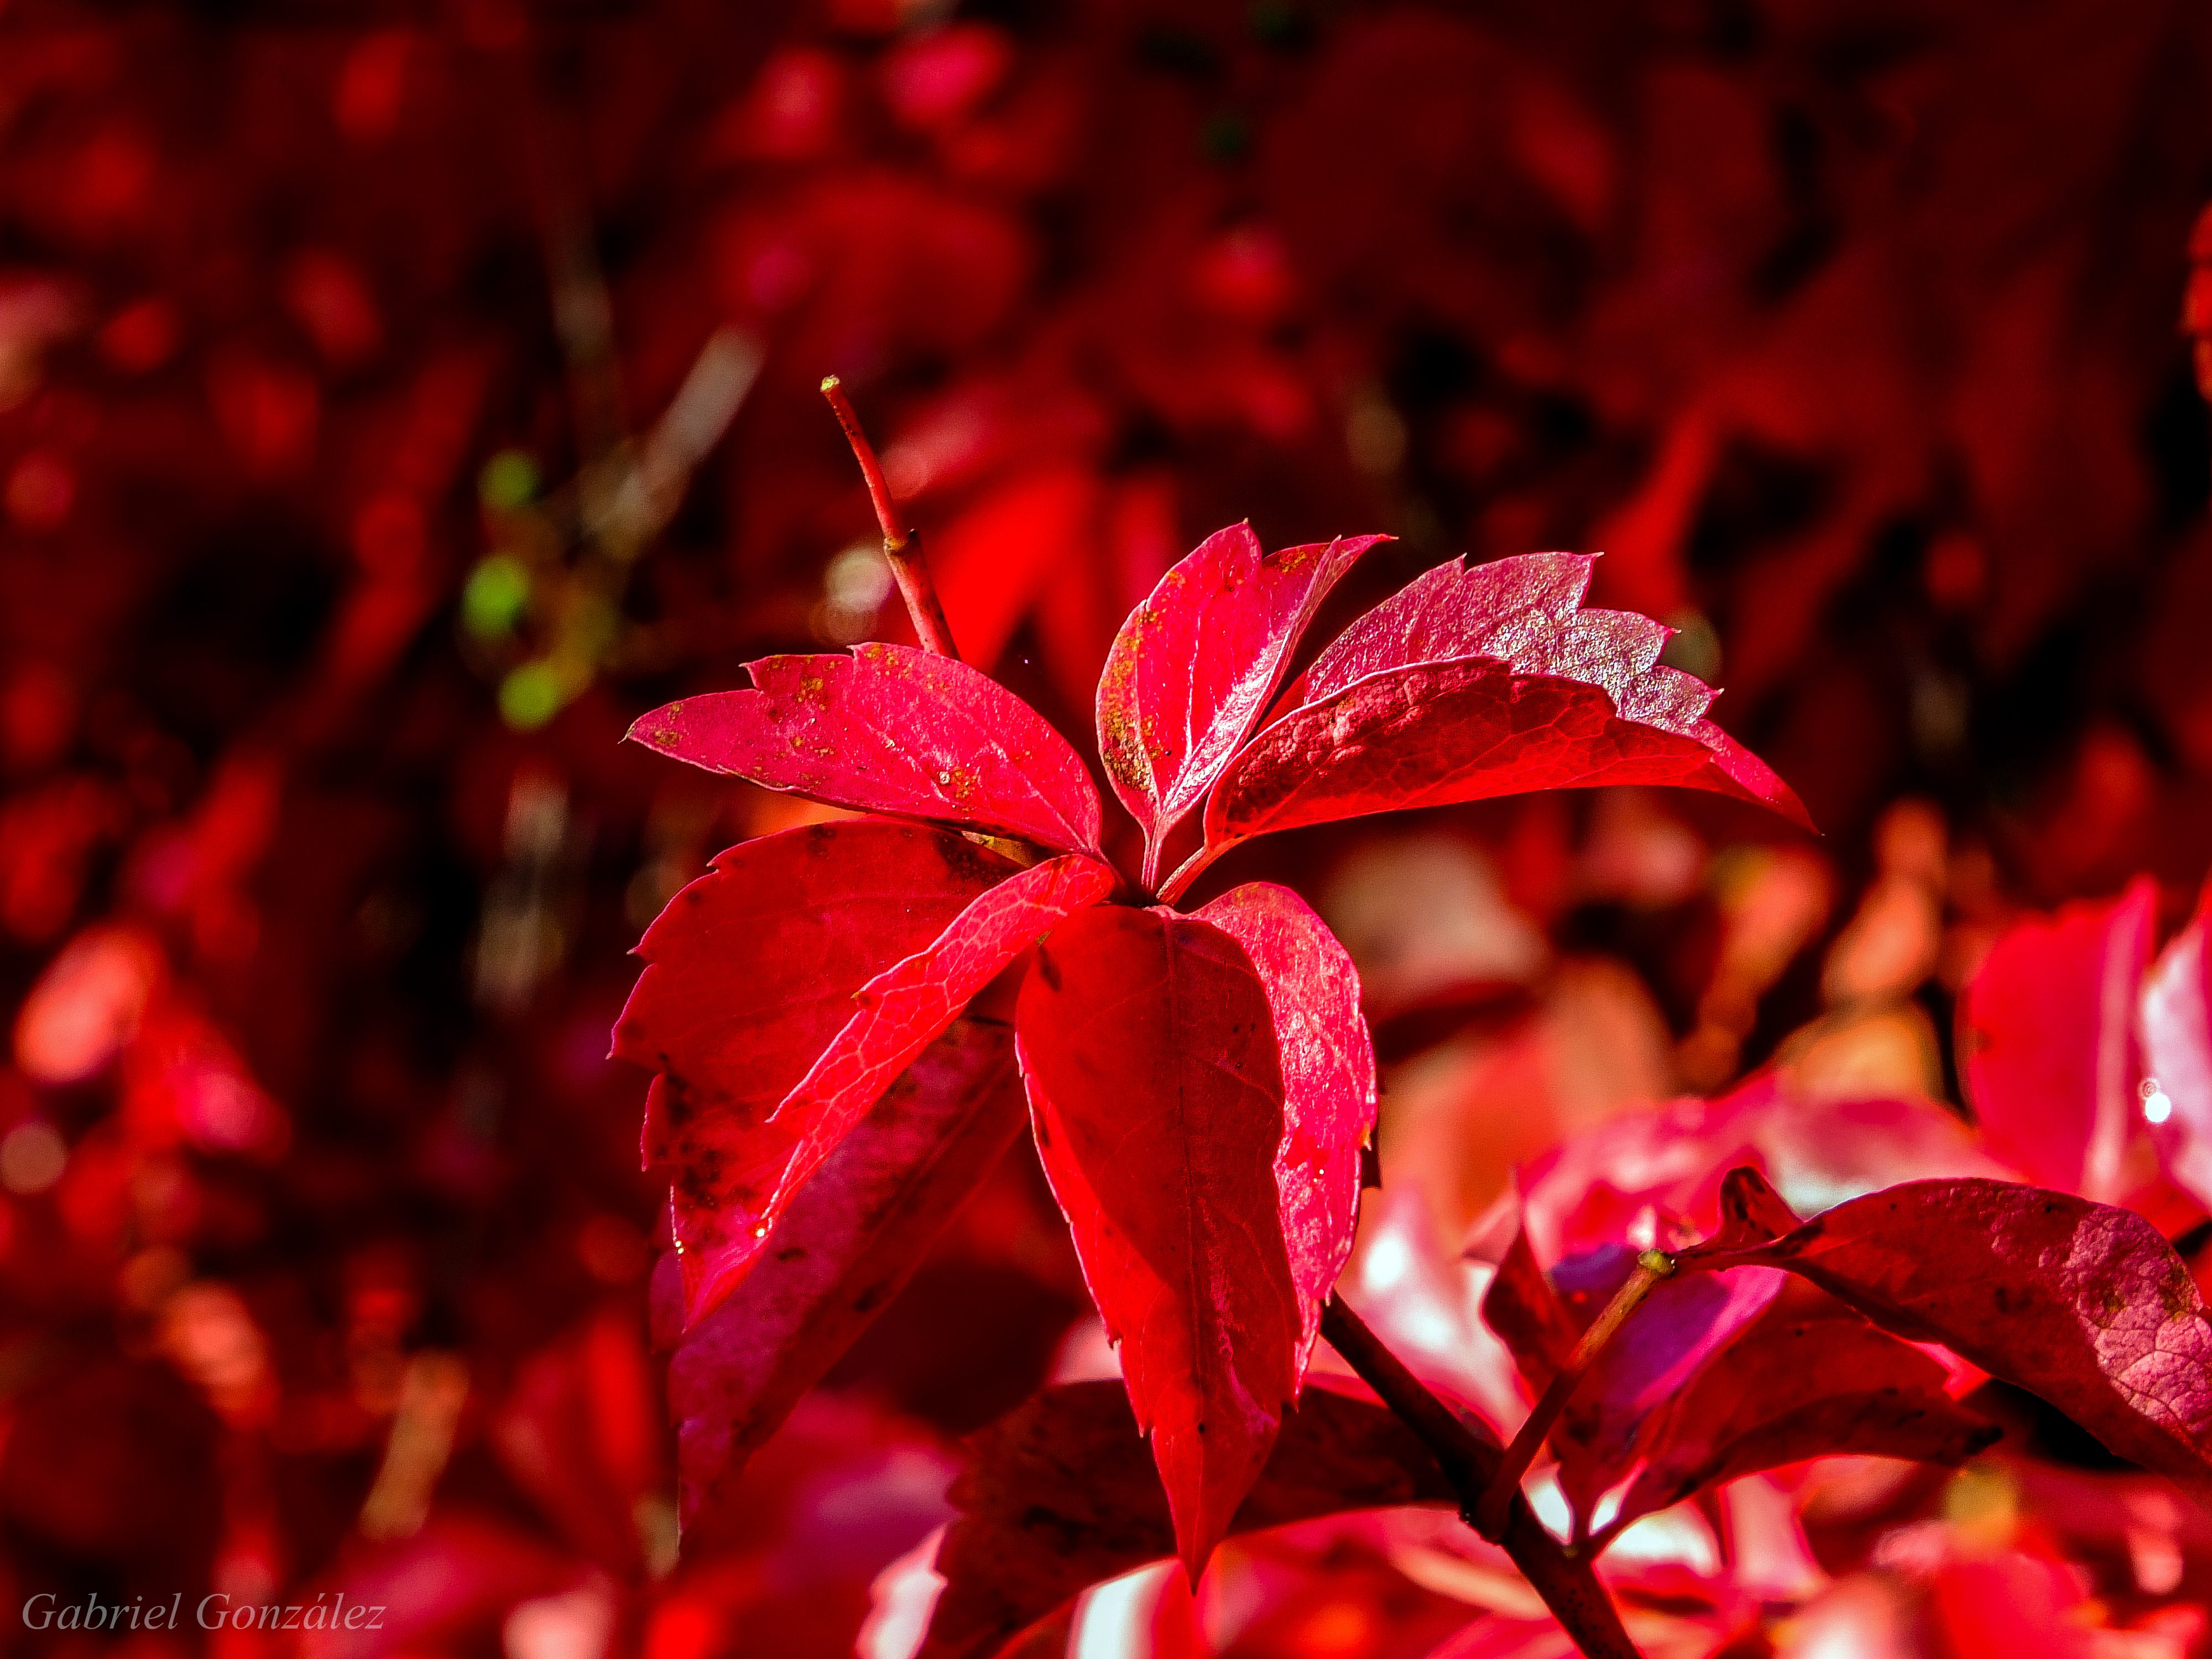
tree, nature, branch, blossom, plant, leaf, flower, petal, red, macro, autumn, flora, season, maple tree, maple leaf, flowers, close up, shrub, naturaleza, flores, ggl1, gaby1, xovesphoto, gphoto, fujifilmxs1, macro photography, flowering plant, woody plant, land plant